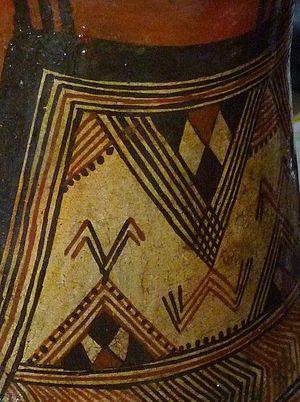
Poterie de Kabylie (détail), Algérie
Les signes et symboles de Kabylie se retrouvent, réunis dans des compositions de grande valeur esthétique, dans sept domaines différents : les poteries et « ikoufan », les décorations murales des maisons, les tapis, l'art mobilier notamment les coffres, les tissages, les bijoux et les tatouages. Parfois niée dans les années 1930, leur signification magique et ésotérique a été depuis reconnue et progressivement analysée.